Yamaha MT-100

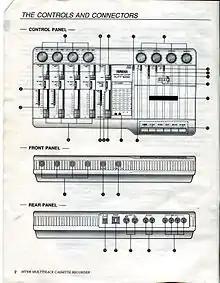
YAMAHA MT-100 basic controls and layout scanned from operation manual

The Yamaha MT-100 Multi-track Cassette Recorder is an analog tape deck developed to record artists in the late 1980s. It was marketed just before the advent of Digital Audio Tape.